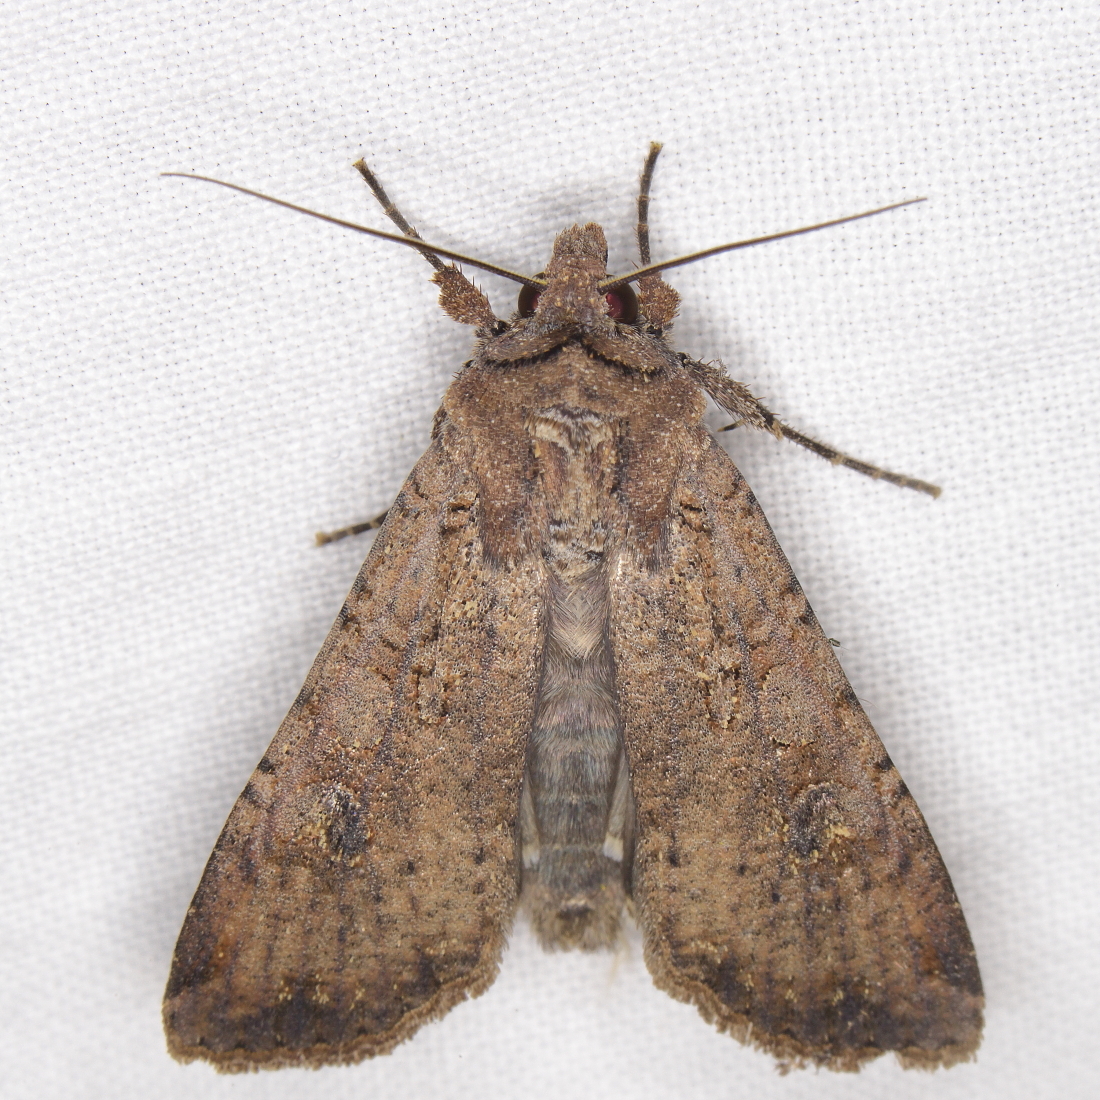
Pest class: cutworms